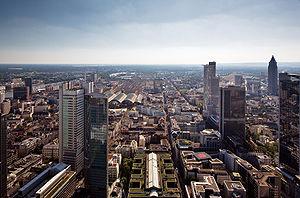
Voici une liste des gratte-ciel de la ville de Francfort-sur-le-Main.